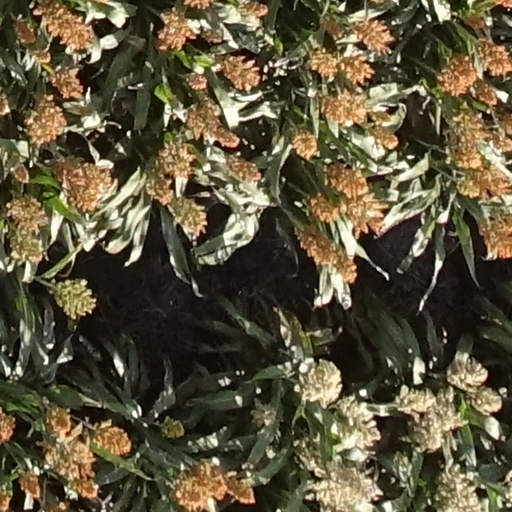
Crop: sorghum